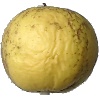
Label: golden_apple